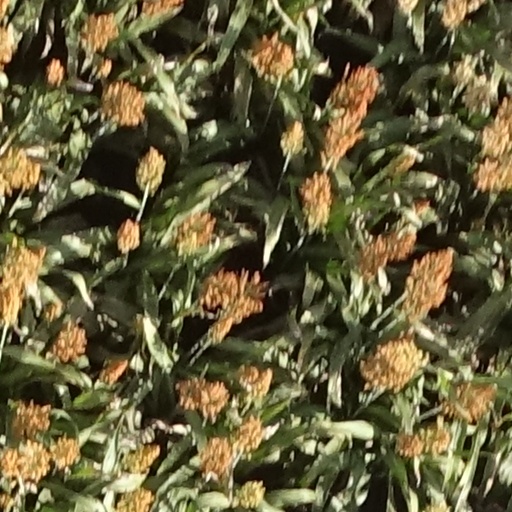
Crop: sorghum